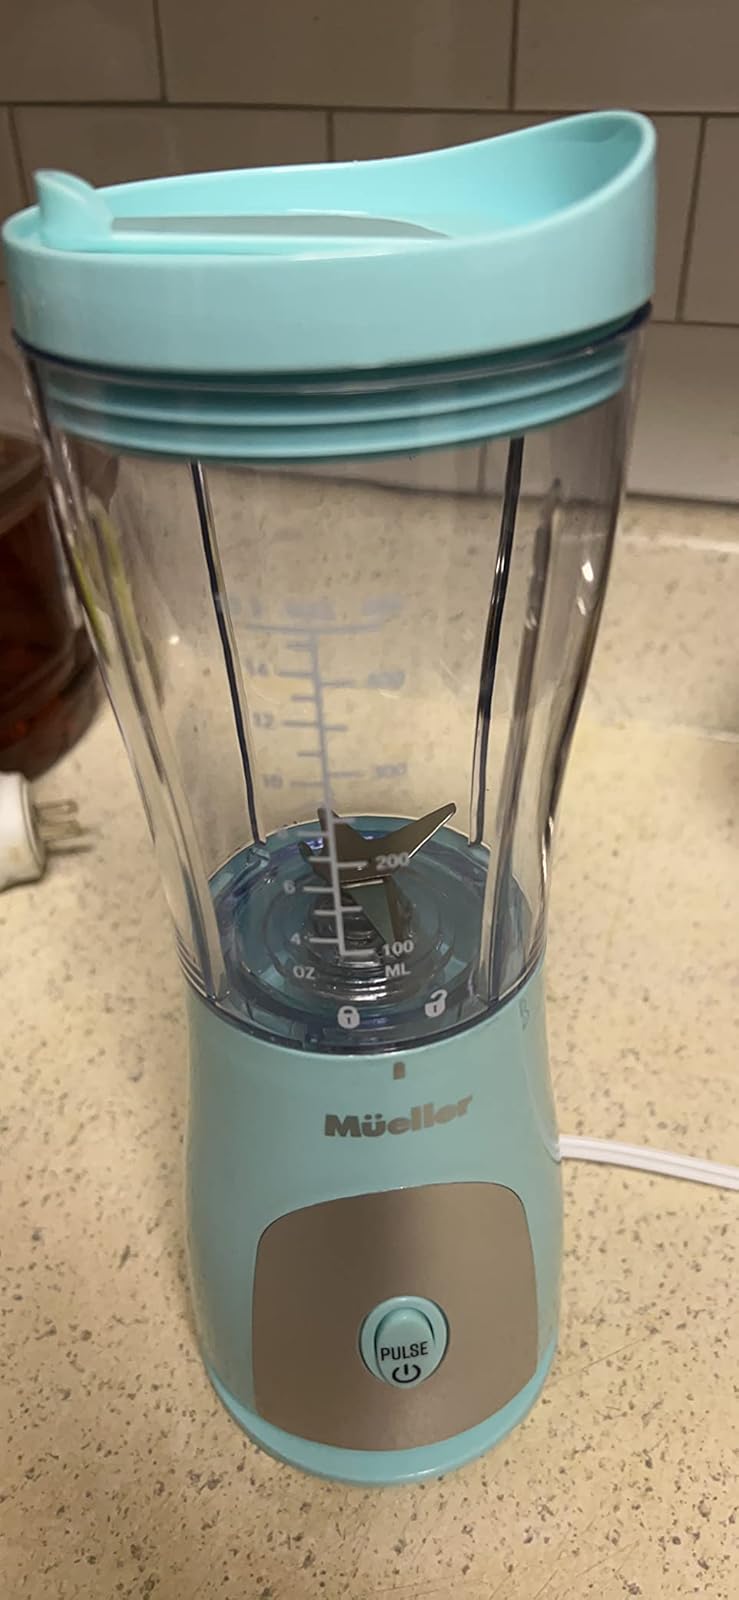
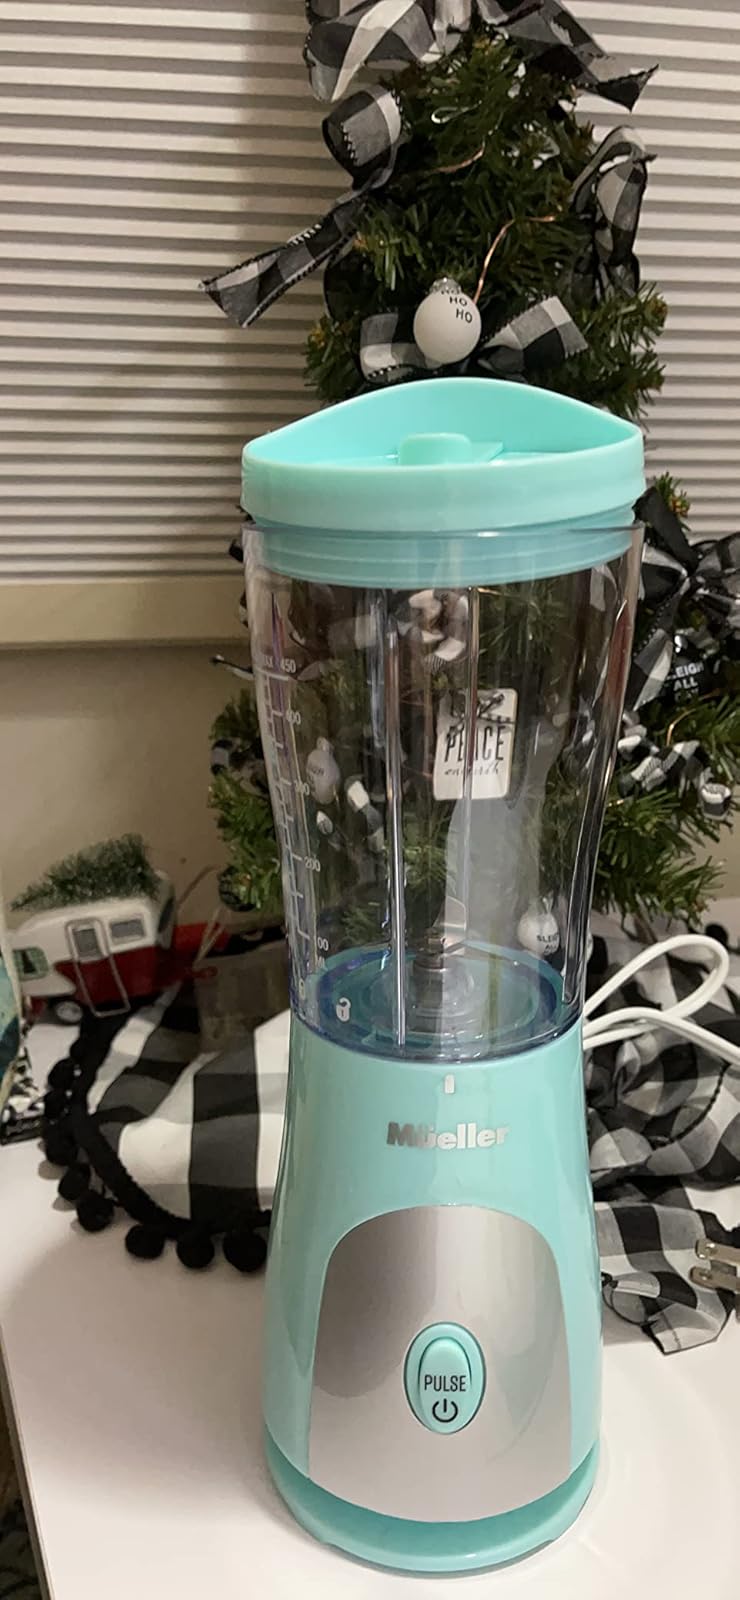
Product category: items_blender
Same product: yes